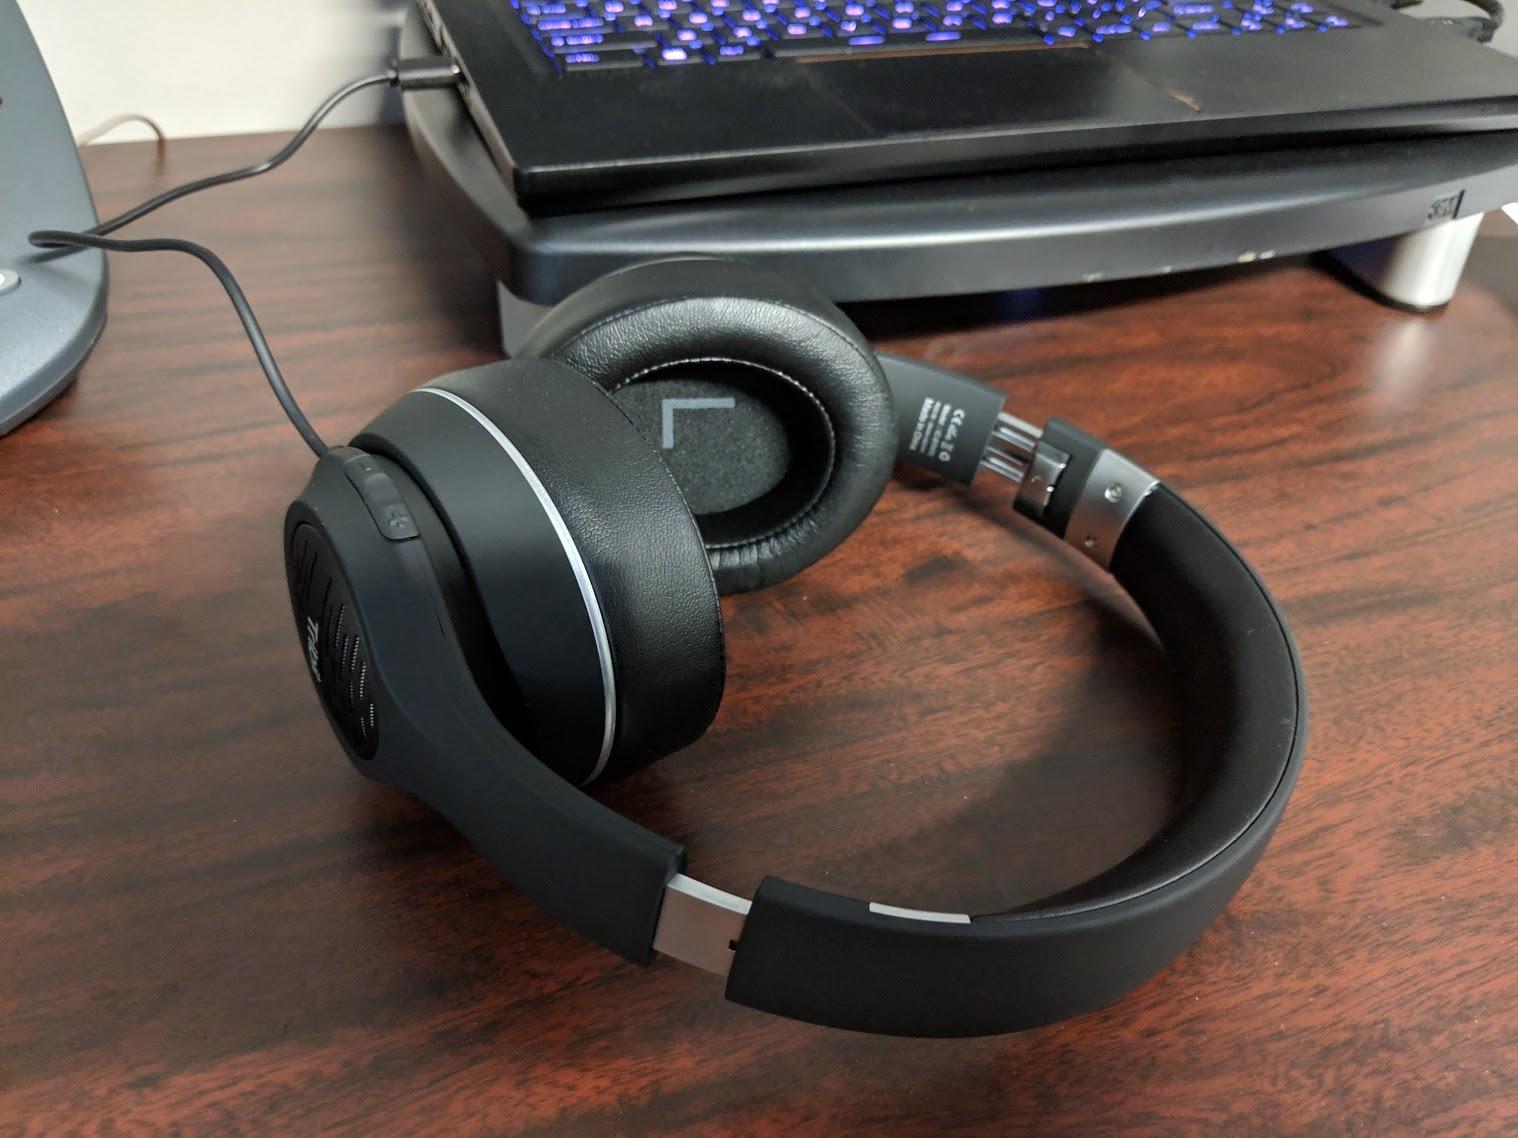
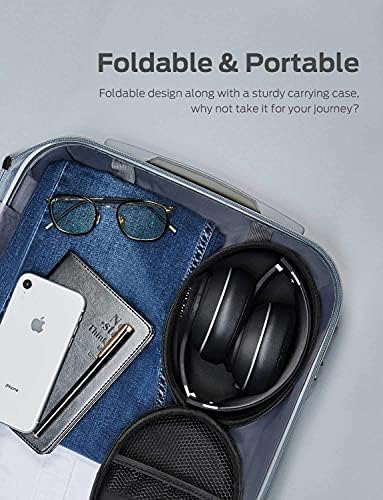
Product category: headphones
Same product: yes